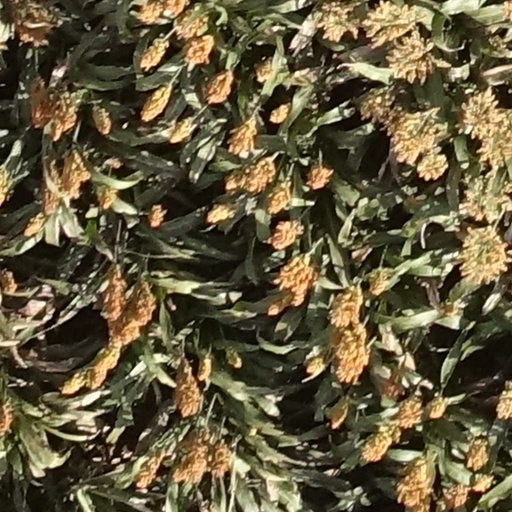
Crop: sorghum